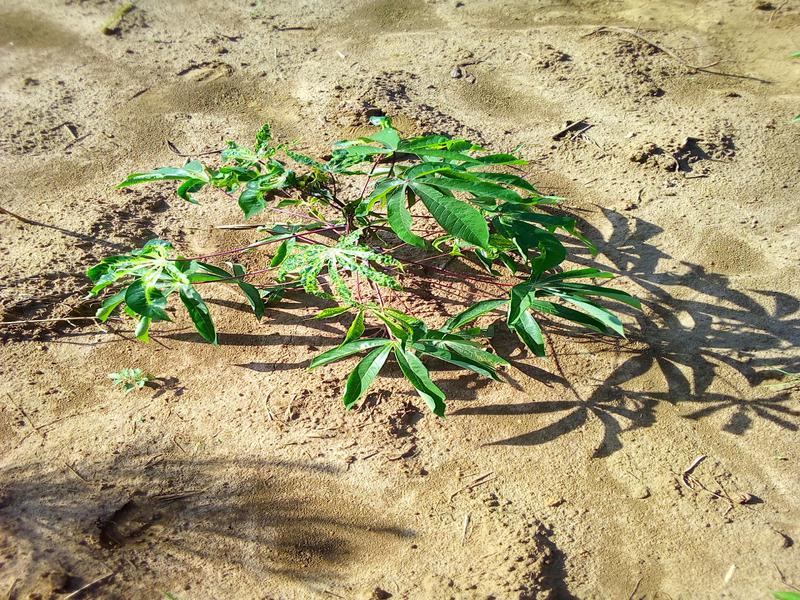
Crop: cassava
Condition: mosaic_disease